Boeing 377 Stratocruiser

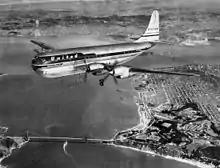
A United Airlines 377 over the Golden Gate Bridge

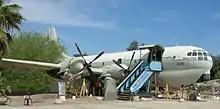
C-97 painted to represent a 377M "Anak", Israeli Air Force Museum (2007)

As the launch customer, Pan Am was the first to begin scheduled flights, from San Francisco to Honolulu in April 1949. At the end of 1949 Pan Am, BOAC and American Overseas Airlines (AOA) were flying 377s transatlantic, while Northwest Orient Airlines was flying in the United States; in January 1950 United began flights from San Francisco to Honolulu. Stratocruisers were pressed into emergency military service after the onset of the Korean War. In late 1950 Northwest Stratocruisers were serving New York City, Chicago, Detroit, Minneapolis/St. Paul, Milwaukee, Spokane, Seattle, and Honolulu.